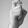
ASL letter: X